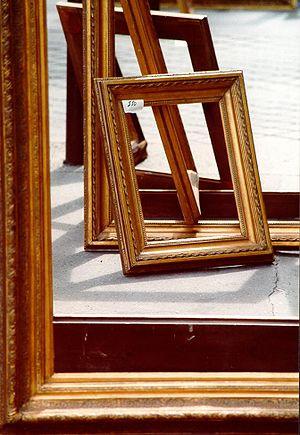
L'encadrement d'une œuvre d'art, pour la mettre en valeur et la protéger, est le moyen qui consiste à l'entourer d'une bordure, qui en limite et explicite le cadrage défini par son cadre. Par métonymie, le mot cadre se substitue au terme encadrement fait par la bordure et sera indifféremment employé dans le reste du texte.